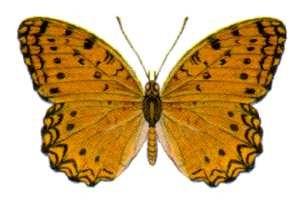
Phalanta phalantha est une espèce de lépidoptères de la famille des Nymphalidae, de la sous-famille des Heliconiinae et du genre Phalanta.